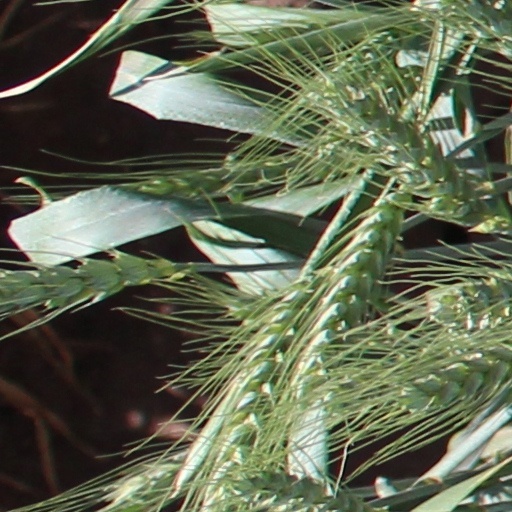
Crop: wheat